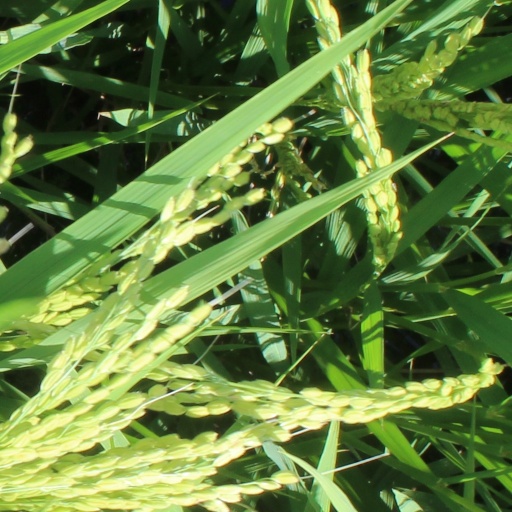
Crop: rice